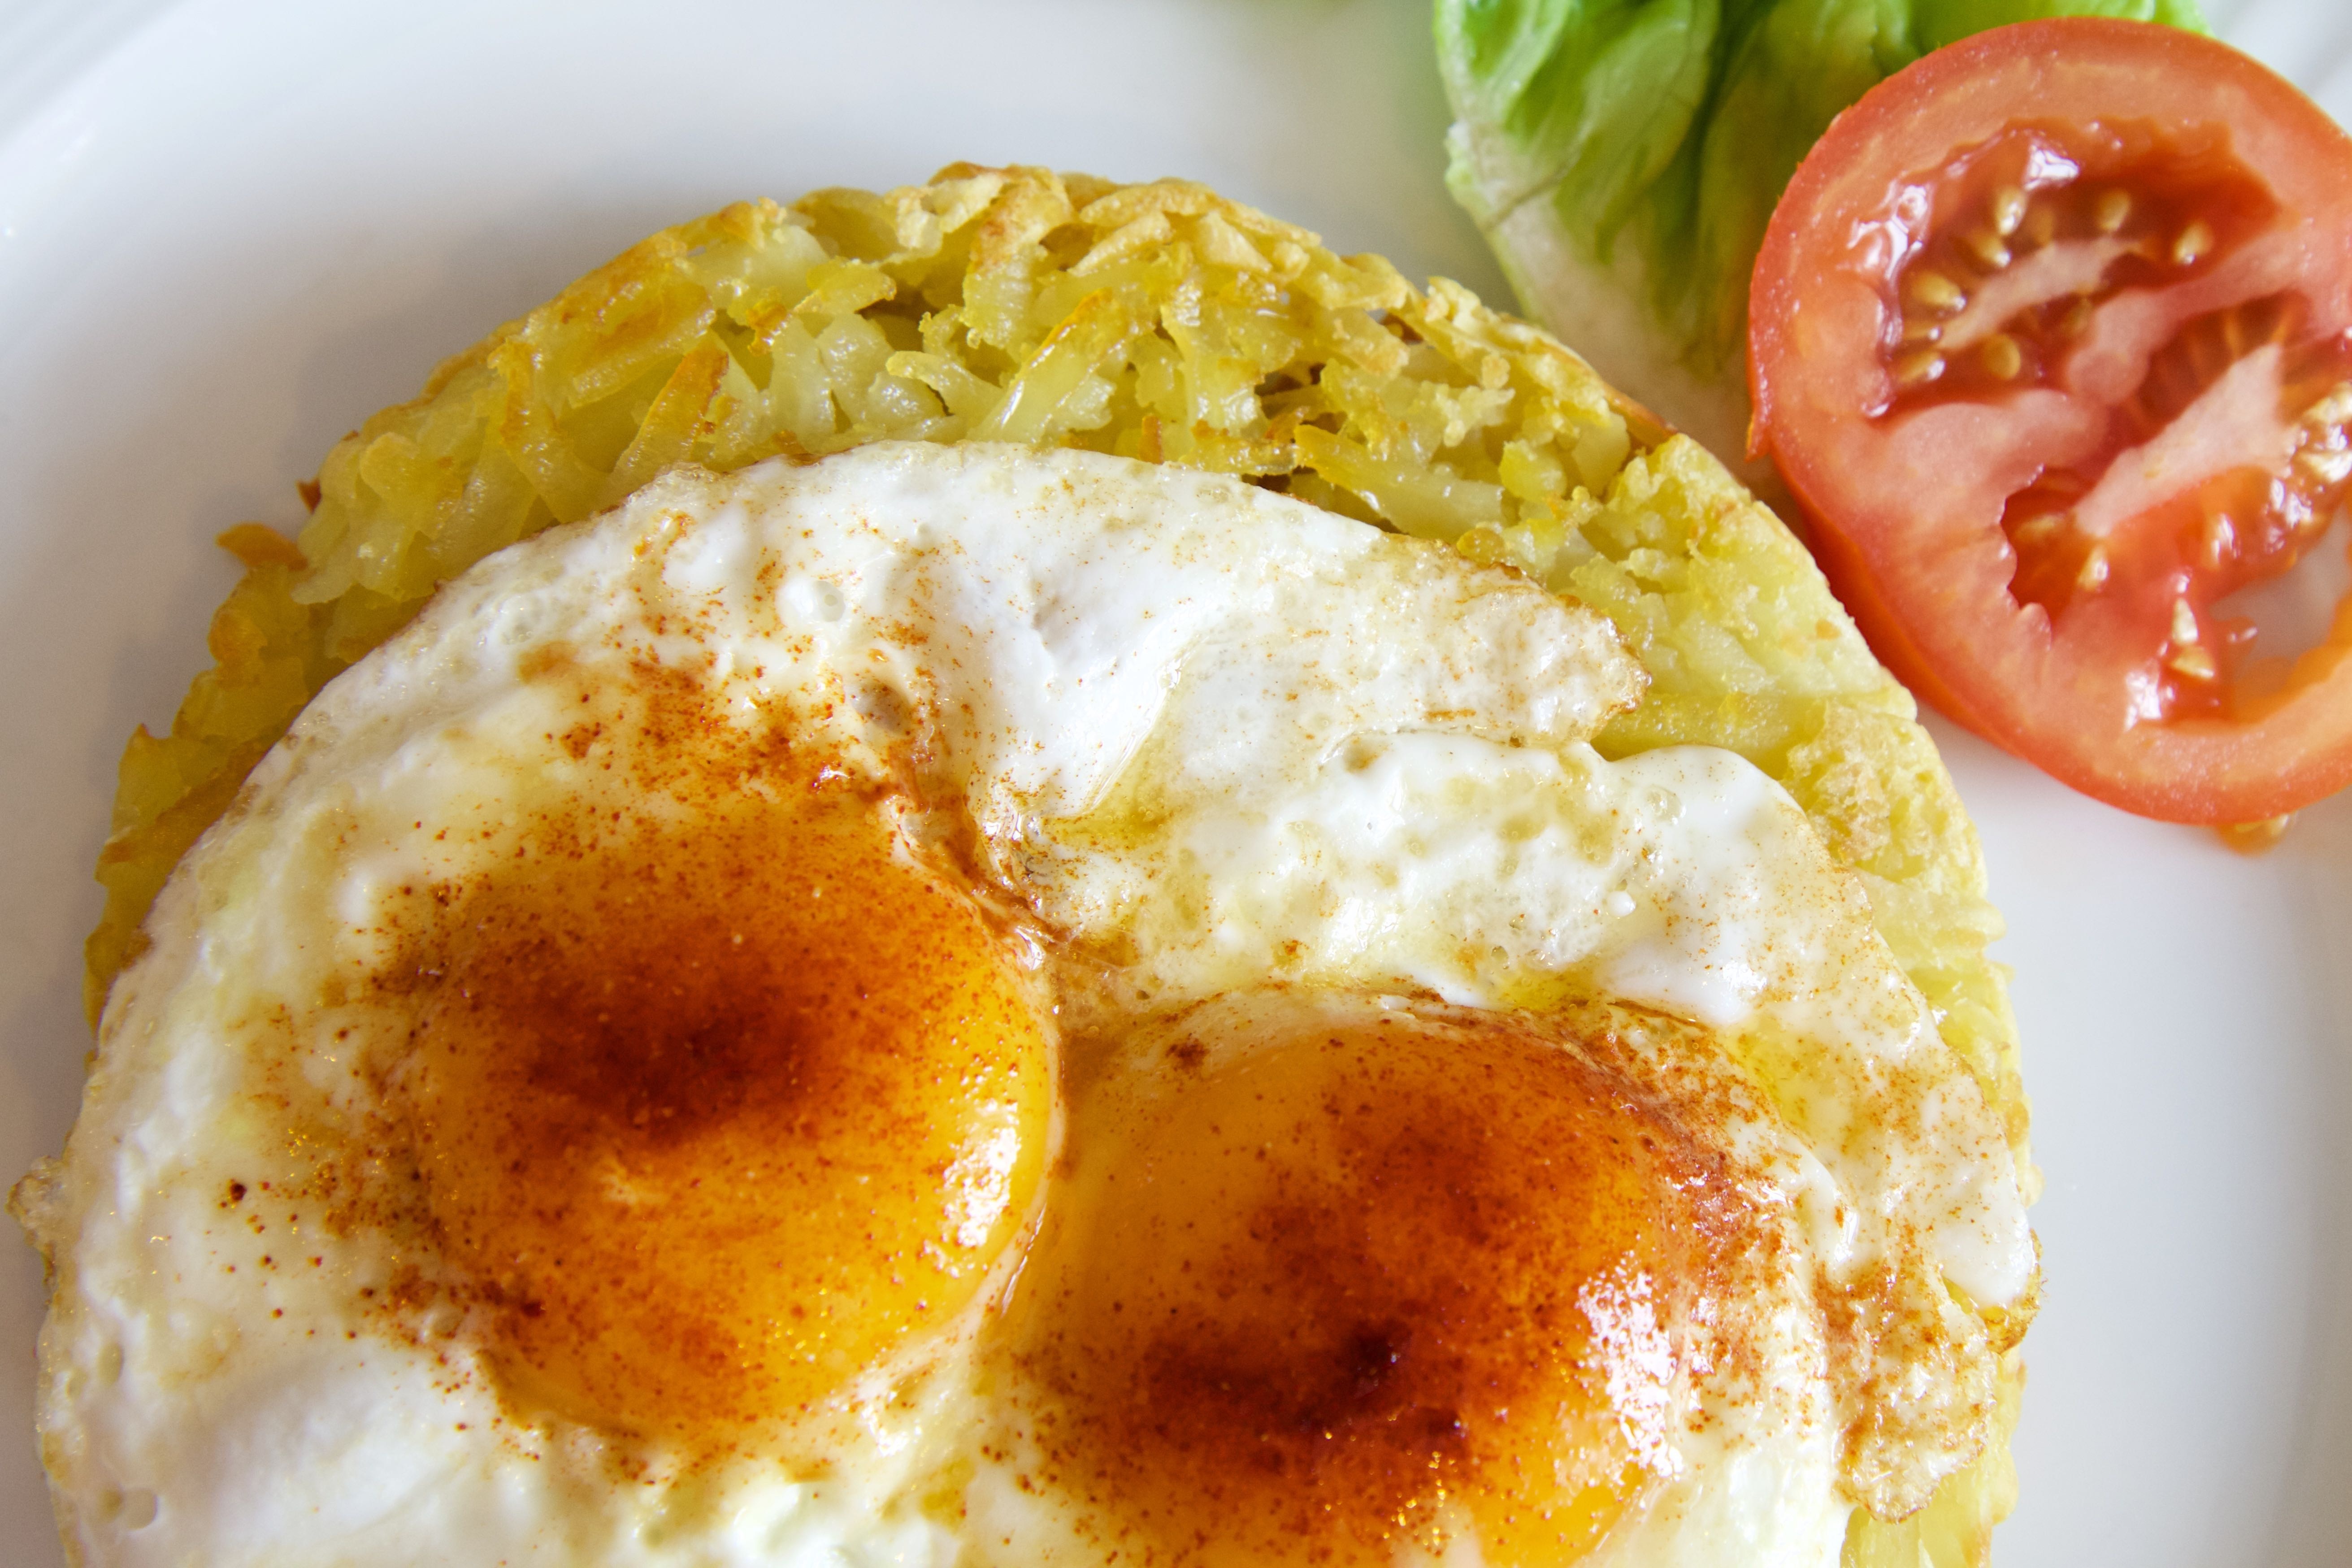
dish, meal, food, salad, produce, menu, breakfast, eat, cuisine, tomato, fried, flowering plant, r sti, land plant, fried food